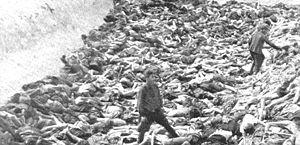
La Shoah est l’extermination systématique par l'Allemagne nazie d'entre cinq et six millions de Juifs, soit les deux tiers des Juifs d'Europe et environ 40 % des Juifs du monde, pendant la Seconde Guerre mondiale. On utilise aussi les termes d'« Holocauste », de « génocide juif » ou « génocide nazi », voire « Génocide » tout court, de « judéocide » ou encore de « destruction des Juifs d'Europe », des débats opposant historiens et linguistes sur le terme adéquat.